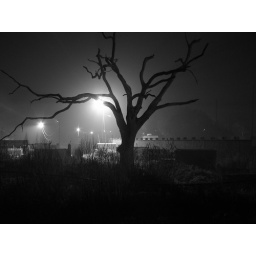
verret graveyard in black in white